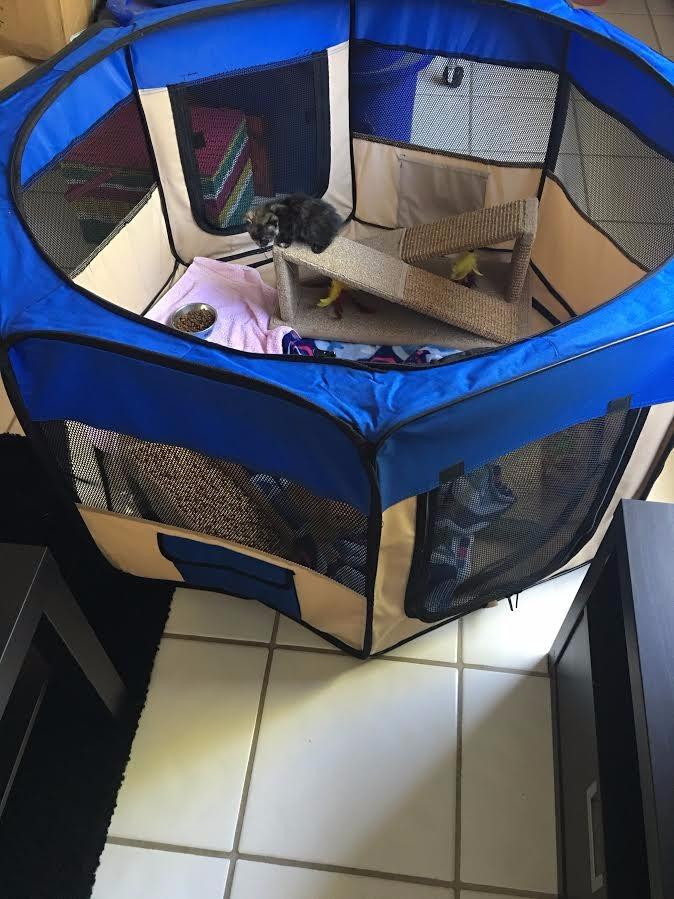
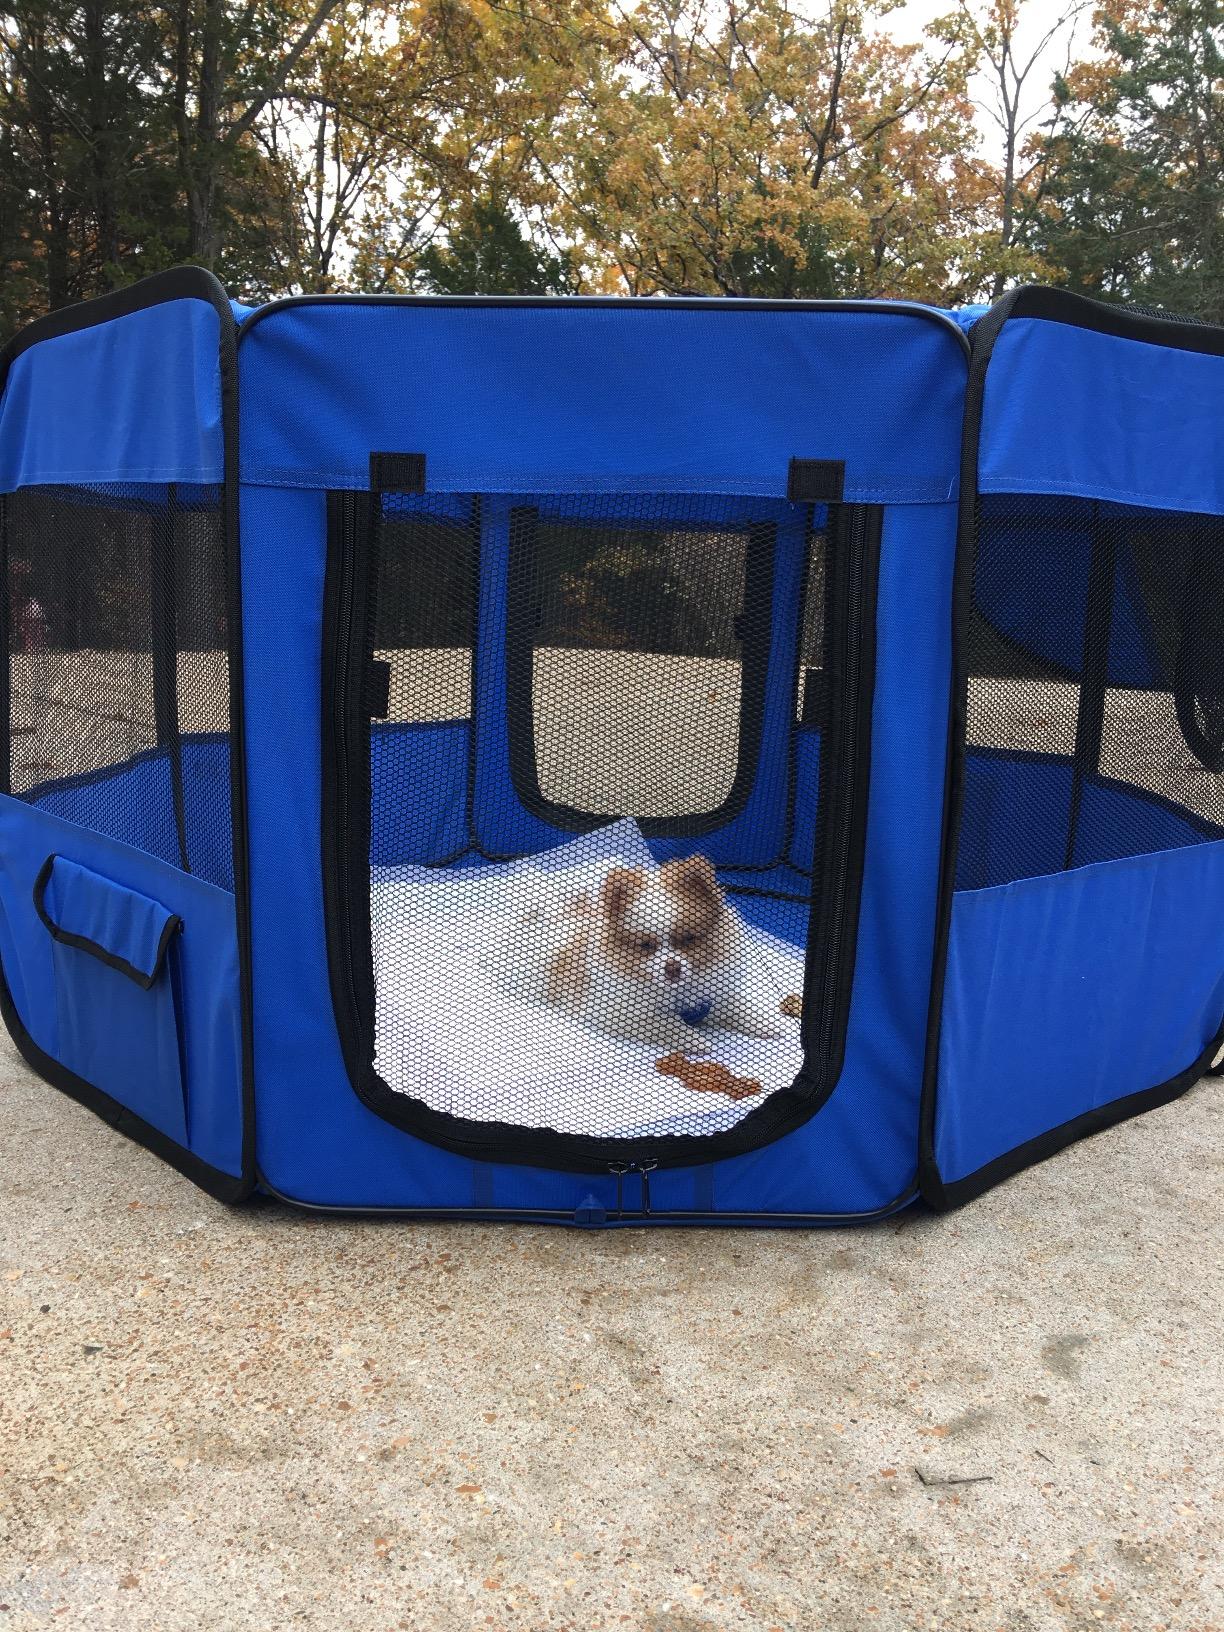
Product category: items_kennel
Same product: no